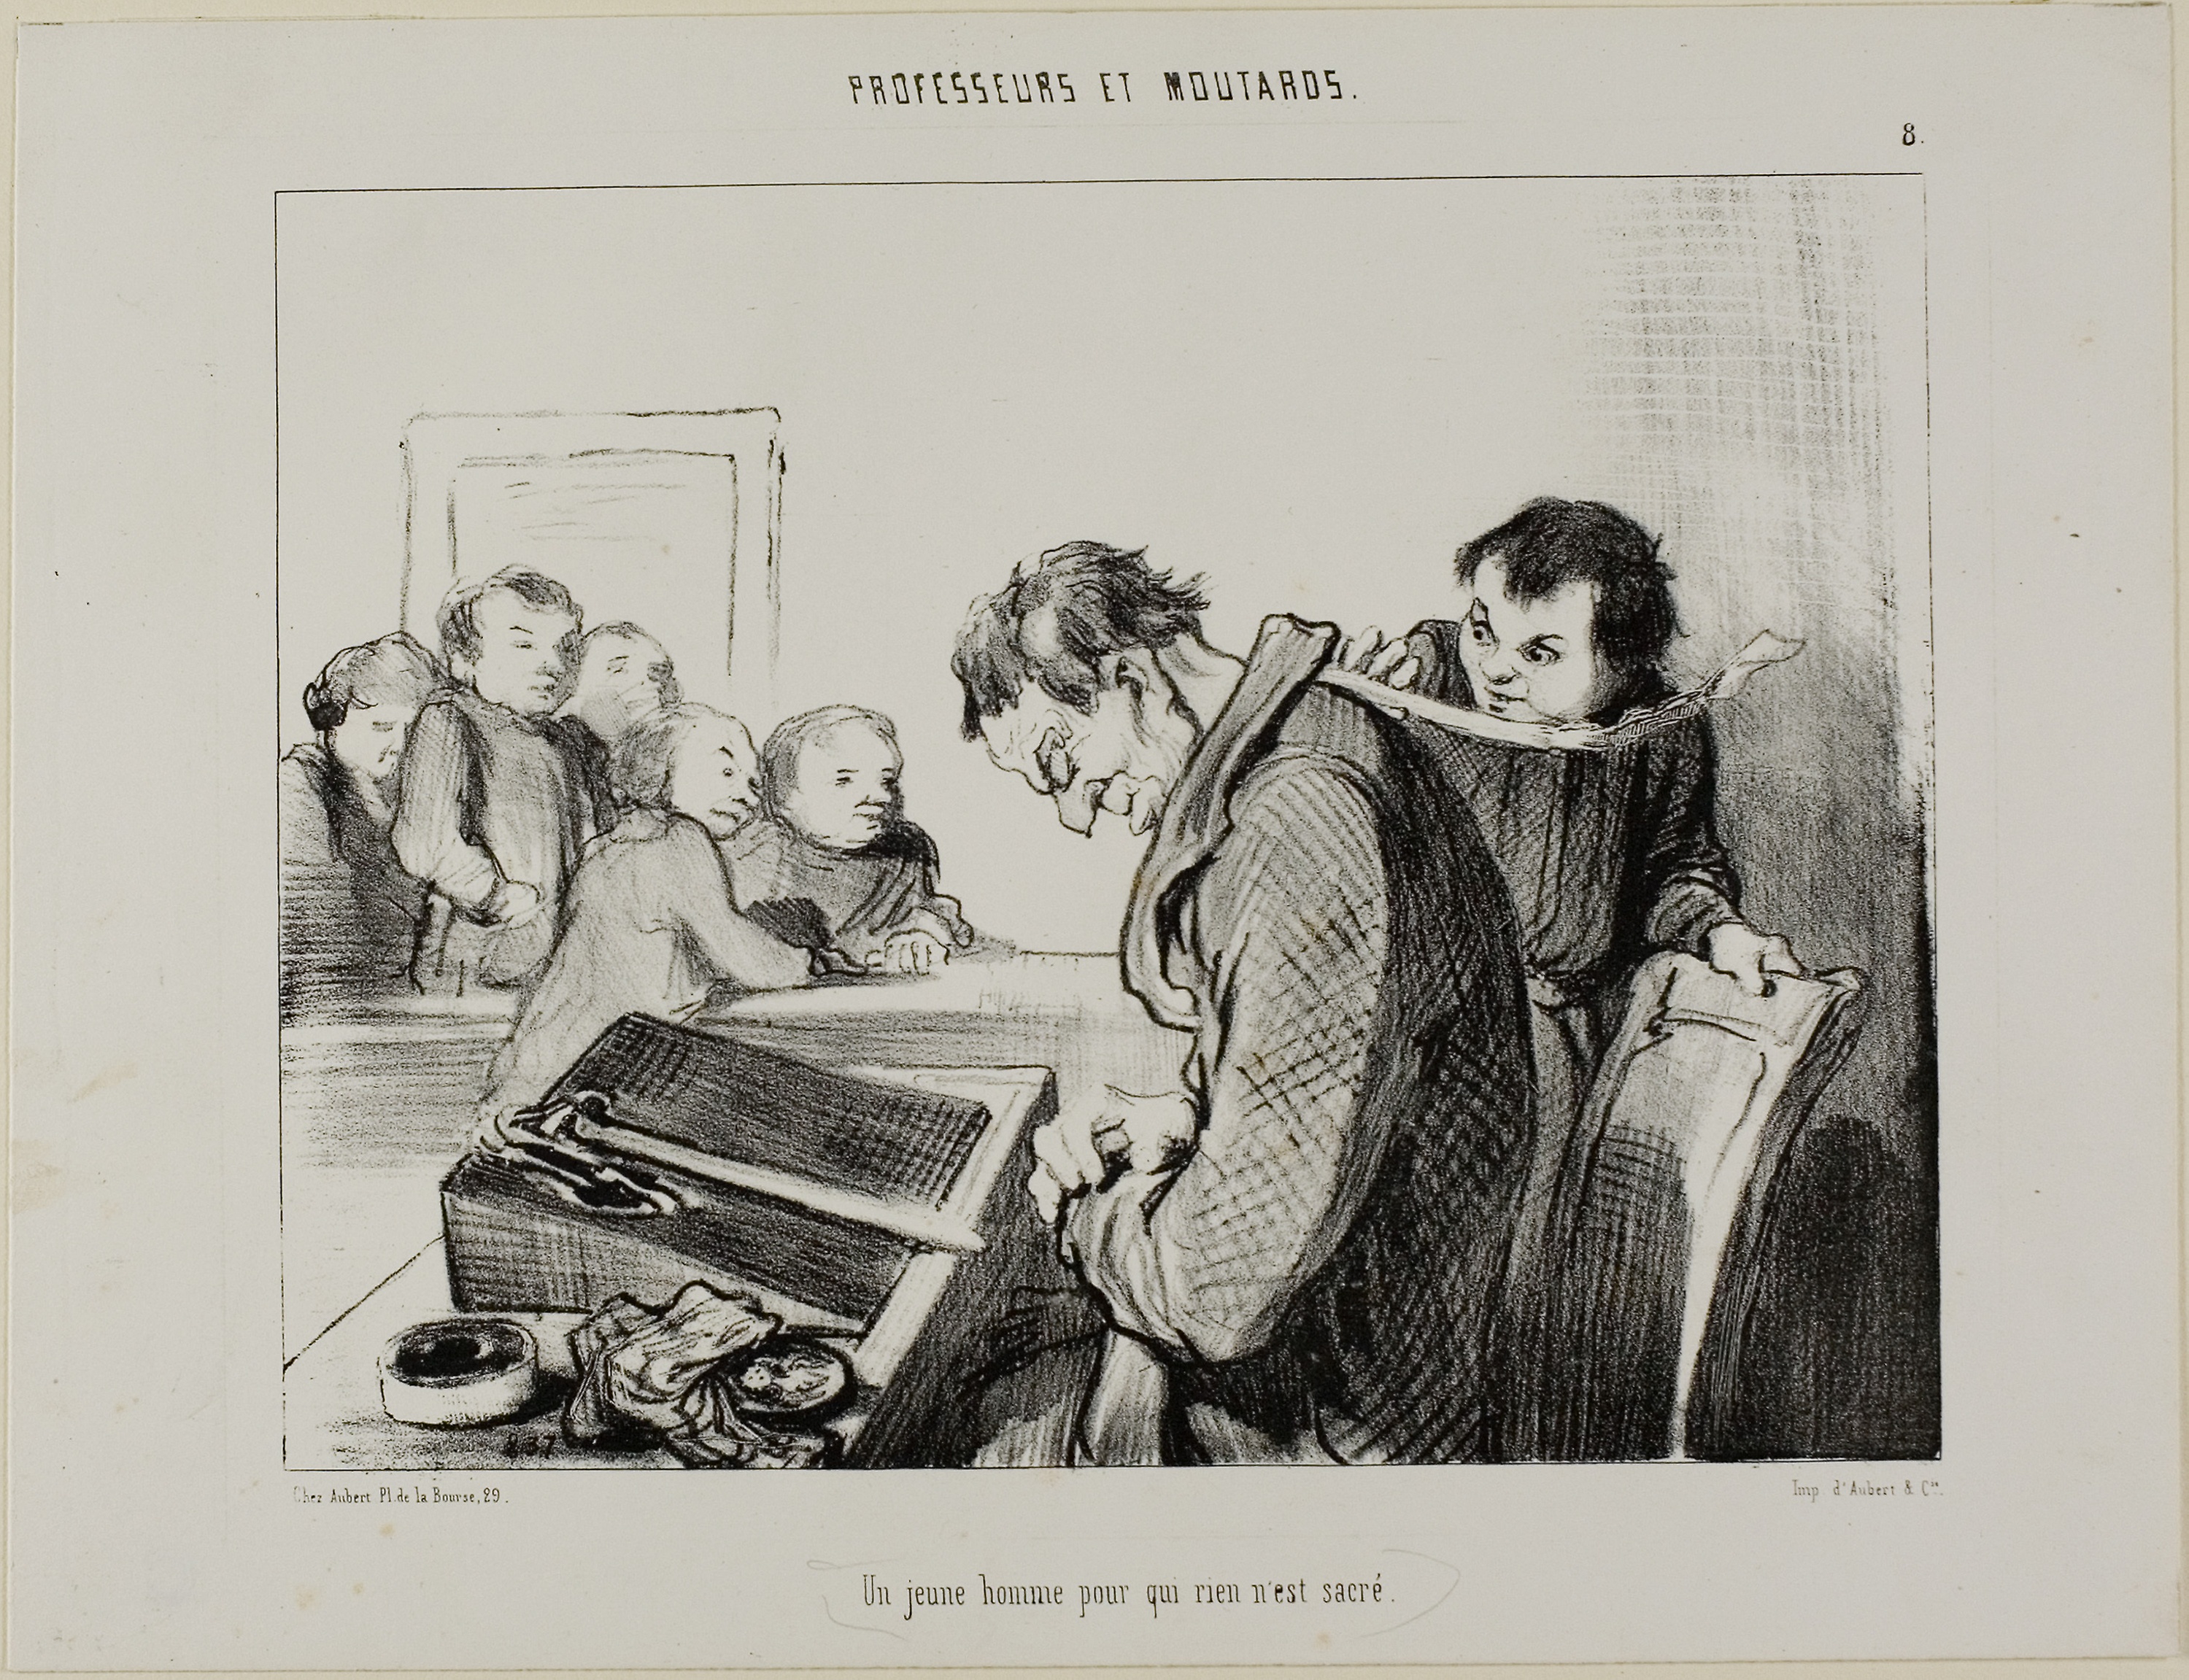
text, human behavior, art, illustration, vintage clothing, artwork, drawing, visual arts, black and white